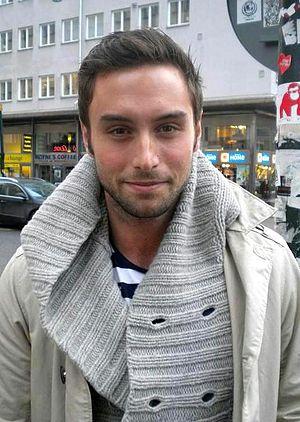
Måns Zelmerlöw, né le 13 juin 1986 à Lund en Suède, est un auteur-compositeur-interprète, chanteur, musicien, acteur, mannequin, danseur et animateur de télévision suédois. En 2015, il remporte le Melodifestivalen avec Heroes, chanson avec laquelle il représente la Suède au Concours Eurovision de la chanson, qu'il remporte également.